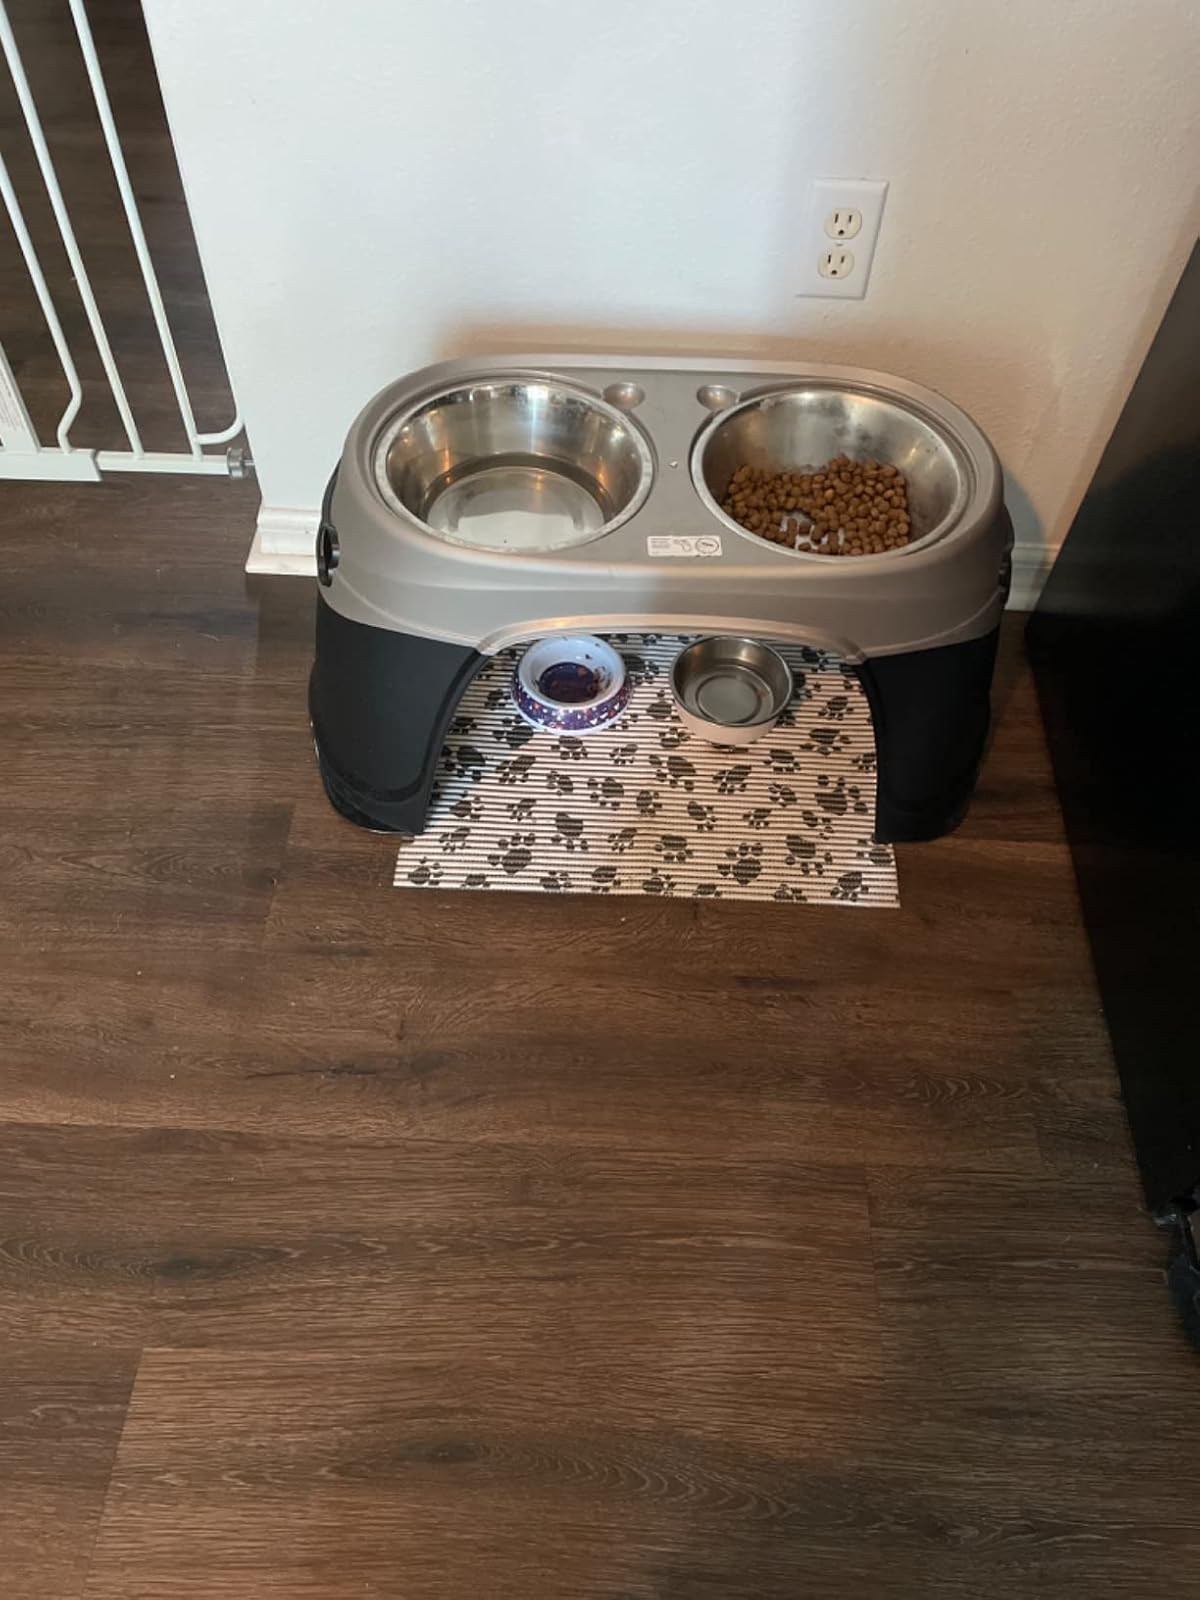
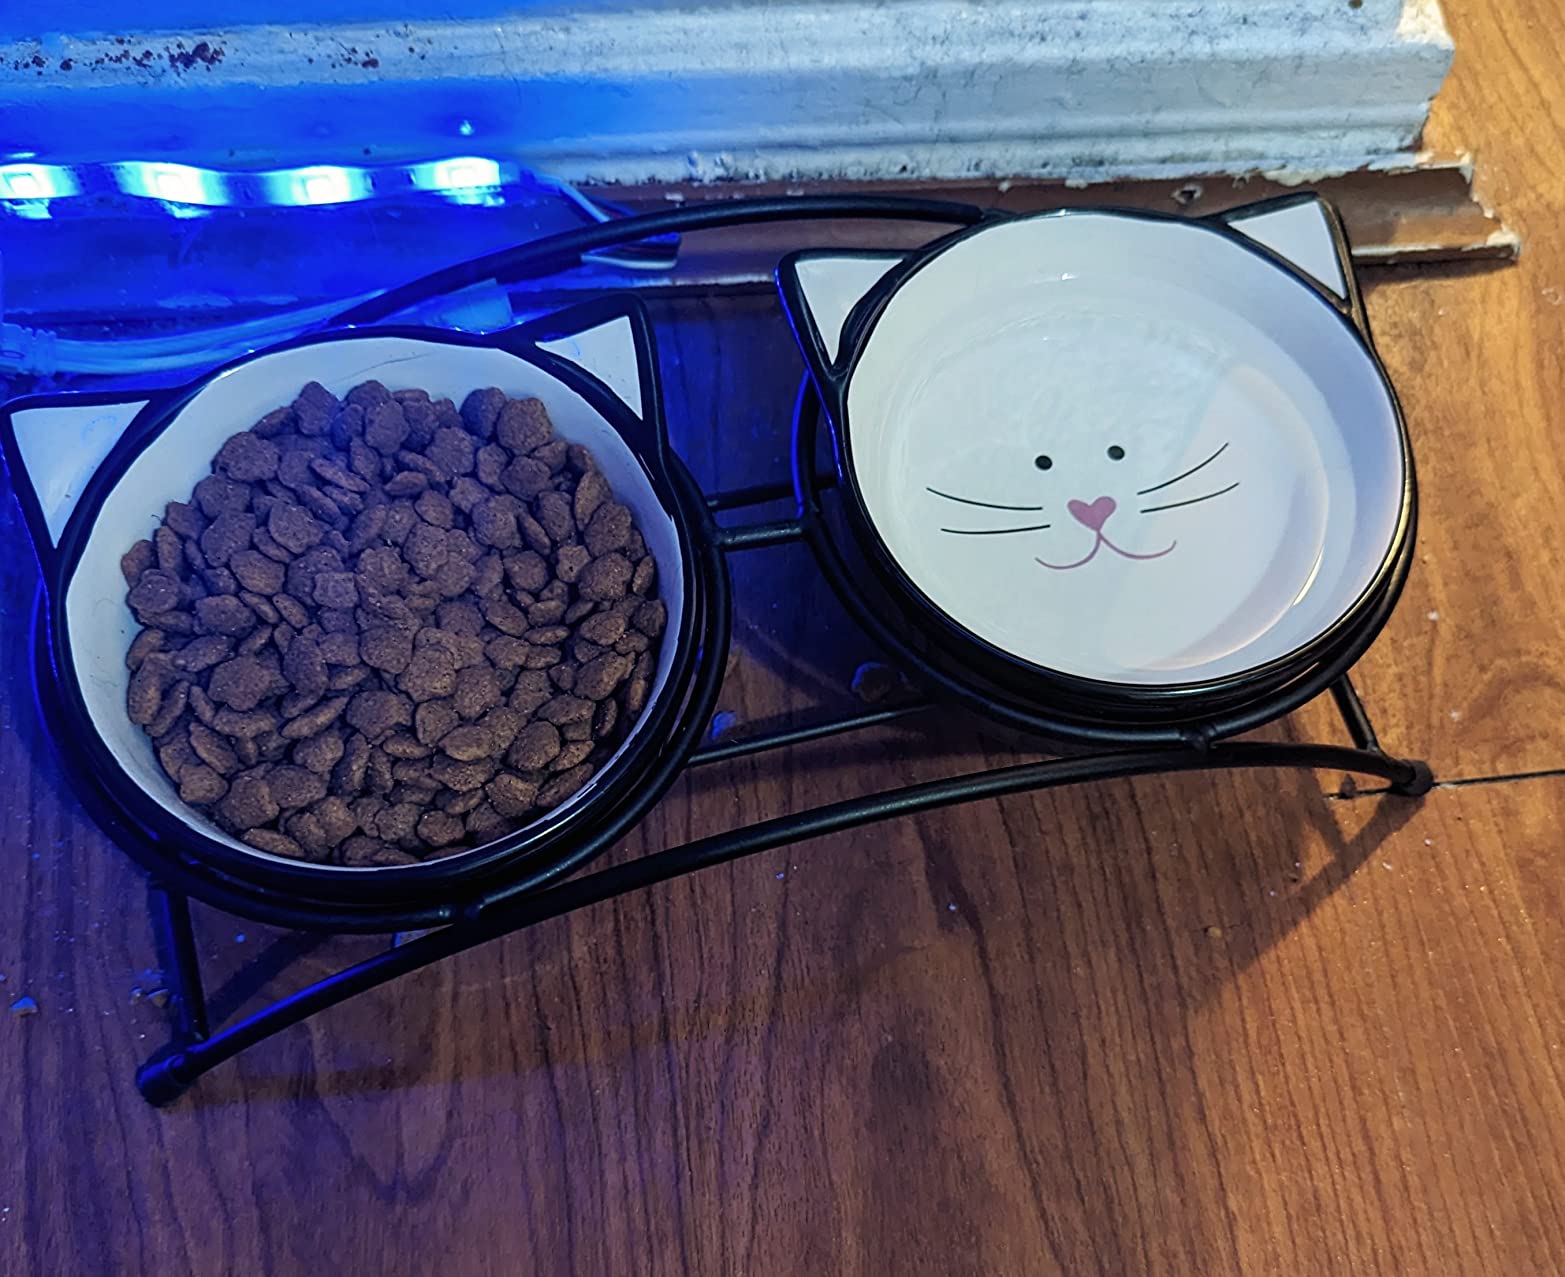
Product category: items_bowl
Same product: no